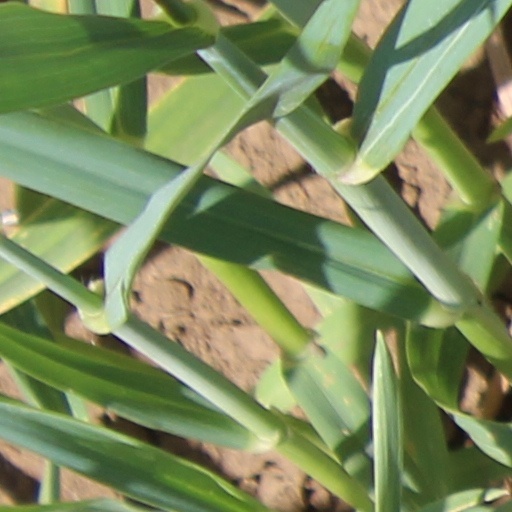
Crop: wheat